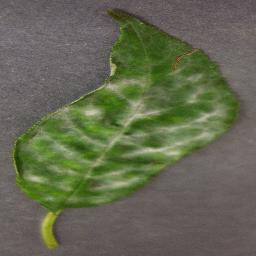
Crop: cherry
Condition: (including_sour)_powdery_mildew